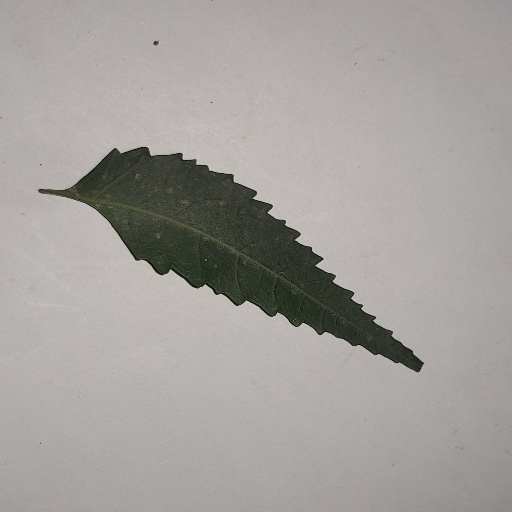
Species: Neem
Leaf condition: Powdery Mildew